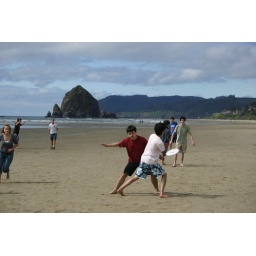
Andy, in the red t-shirt, said he played frisbee for three hours on the beach